List of tallest buildings in Taiwan

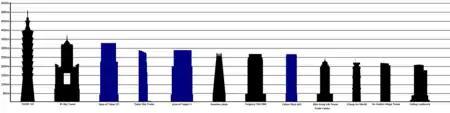
Tallest buildings in Taiwan. The buildings in blue indicate that they are currently under construction.

This list ranks skyscrapers in Taiwan by height. The tallest building in Taiwan is currently the 101–story Taipei 101, which rises and was completed in 2004. It was officially classified as the world's tallest from 2004 to 2010. Currently, it is still the tallest building in Taiwan, Asia's sixth tallest building, and the world's ninth tallest building. There are currently five buildings over 200 metres under construction in Taiwan, including the Taipei Twin Tower 1, which will reach .